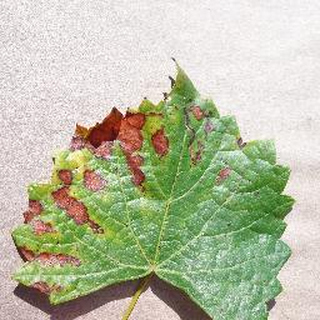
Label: grape_esca_black_measles